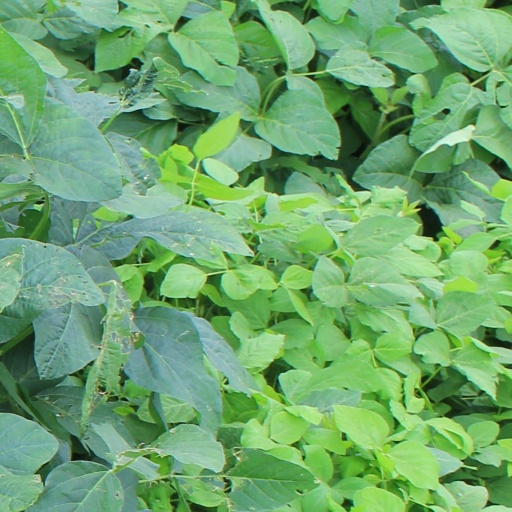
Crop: soybean